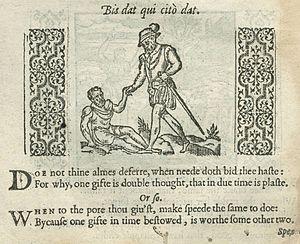
Emblèmes moraux est un recueil de poèmes de Robert Louis Stevenson illustré par l'auteur. Il se composait initialement de deux petites plaquettes de poésies et de gravures, toutes deux publiées à quelques dizaines d'exemplaires à Davos en 1882. Stevenson en est à la fois l'auteur, l'illustrateur, le graveur et, en association avec son beau-fils Lloyd Osbourne, alors âgé de treize ans, l'éditeur. Le titre d'Emblèmes moraux a été repris pour une édition collective posthume, publiée en 1921, rassemblant plusieurs plaquettes de Stevenson, pour la plupart illustrées par lui et initialement imprimées à Davos, entre 1881 et 1882, par Lloyd Osbourne. Les éditions originales des Emblèmes moraux, très rares, sont recherchées et appréciées tant pour leurs qualités graphiques et littéraires que pour leur dimension ludique.